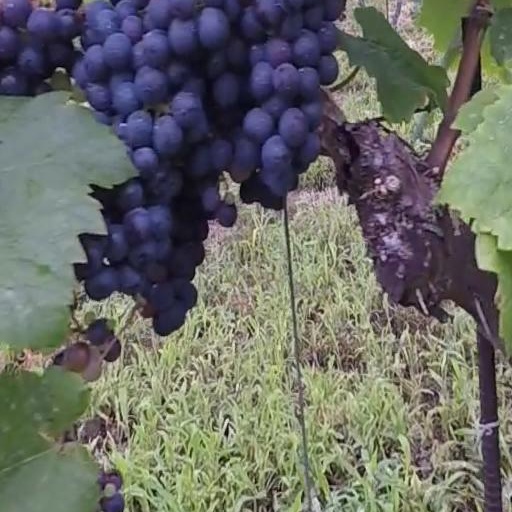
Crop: grape